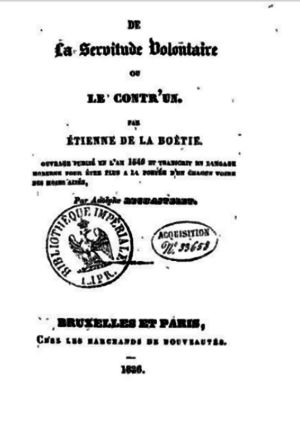
De la servitude volontaire, ou Le contr'un - par Étienne de La Boétie
Le Discours de la servitude volontaire ou le Contr'un est un ouvrage rédigé par Étienne de La Boétie. Publié en latin, par fragments en 1574, puis intégralement en français en 1576, il a été écrit par La Boétie probablement à l'âge de 16 ou 18 ans.